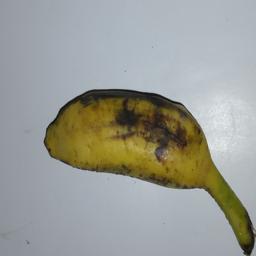
Banana variety: Champa Kola